Bahay Nakpil-Bautista

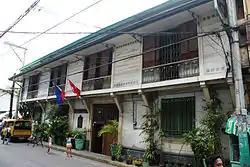
View from the street

The Nakpil-Bautista House is a ancestral home found in the district of Quiapo, Manila, the Philippines. It was built in 1914 by Arcadio Arellano. The house originally sat on two lots, having a total area of .